The Rose of Versailles

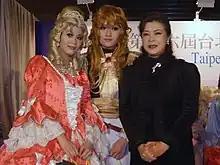
Riyoko Ikeda (right) with cosplayers dressed as Marie Antoinette (left) and Oscar (center) in 2008

"The Rose of Versailles" follows the young Queen of France Marie Antoinette, though the series later refocuses to Oscar François de Jarjayes, the youngest of six daughters who was raised as a man from birth by her military general father to succeed him as commander of the Royal Guards at the Palace of Versailles. Oscar's commoner friend (and later lover) André Grandier, the grandson of her nanny, serves as her attendant.